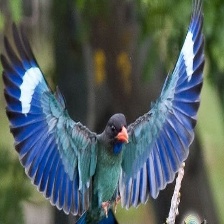
Species: ASIAN DOLLARD BIRD
Scientific name: EURYSTOMUS ORIENTALIS